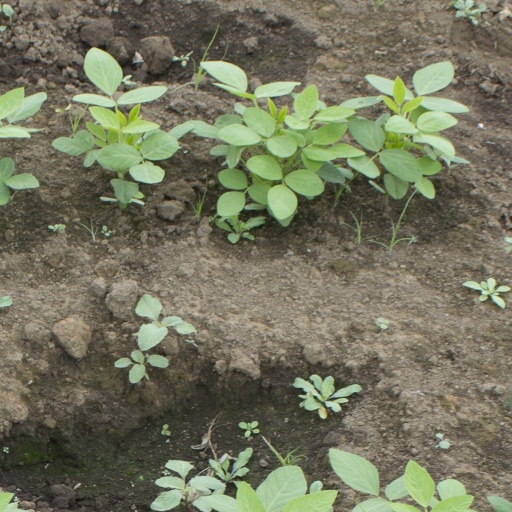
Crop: soybean